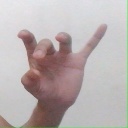
अक्षर: ओ